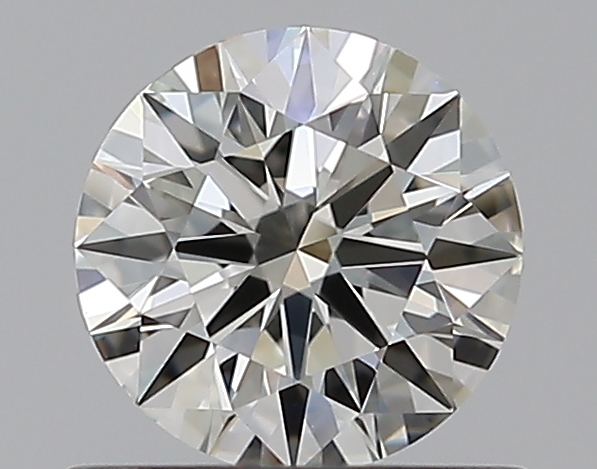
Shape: round
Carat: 0.57
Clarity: VVS1
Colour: K
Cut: EX
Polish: EX
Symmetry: EX
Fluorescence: F
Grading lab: GIA
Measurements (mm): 5.33 x 5.36 x 3.26